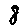
Label: 8